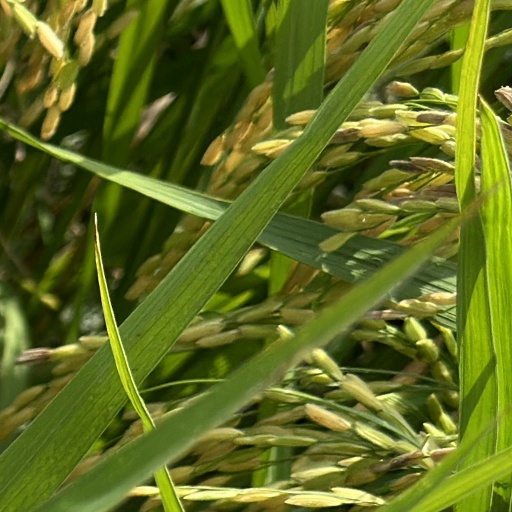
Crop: rice